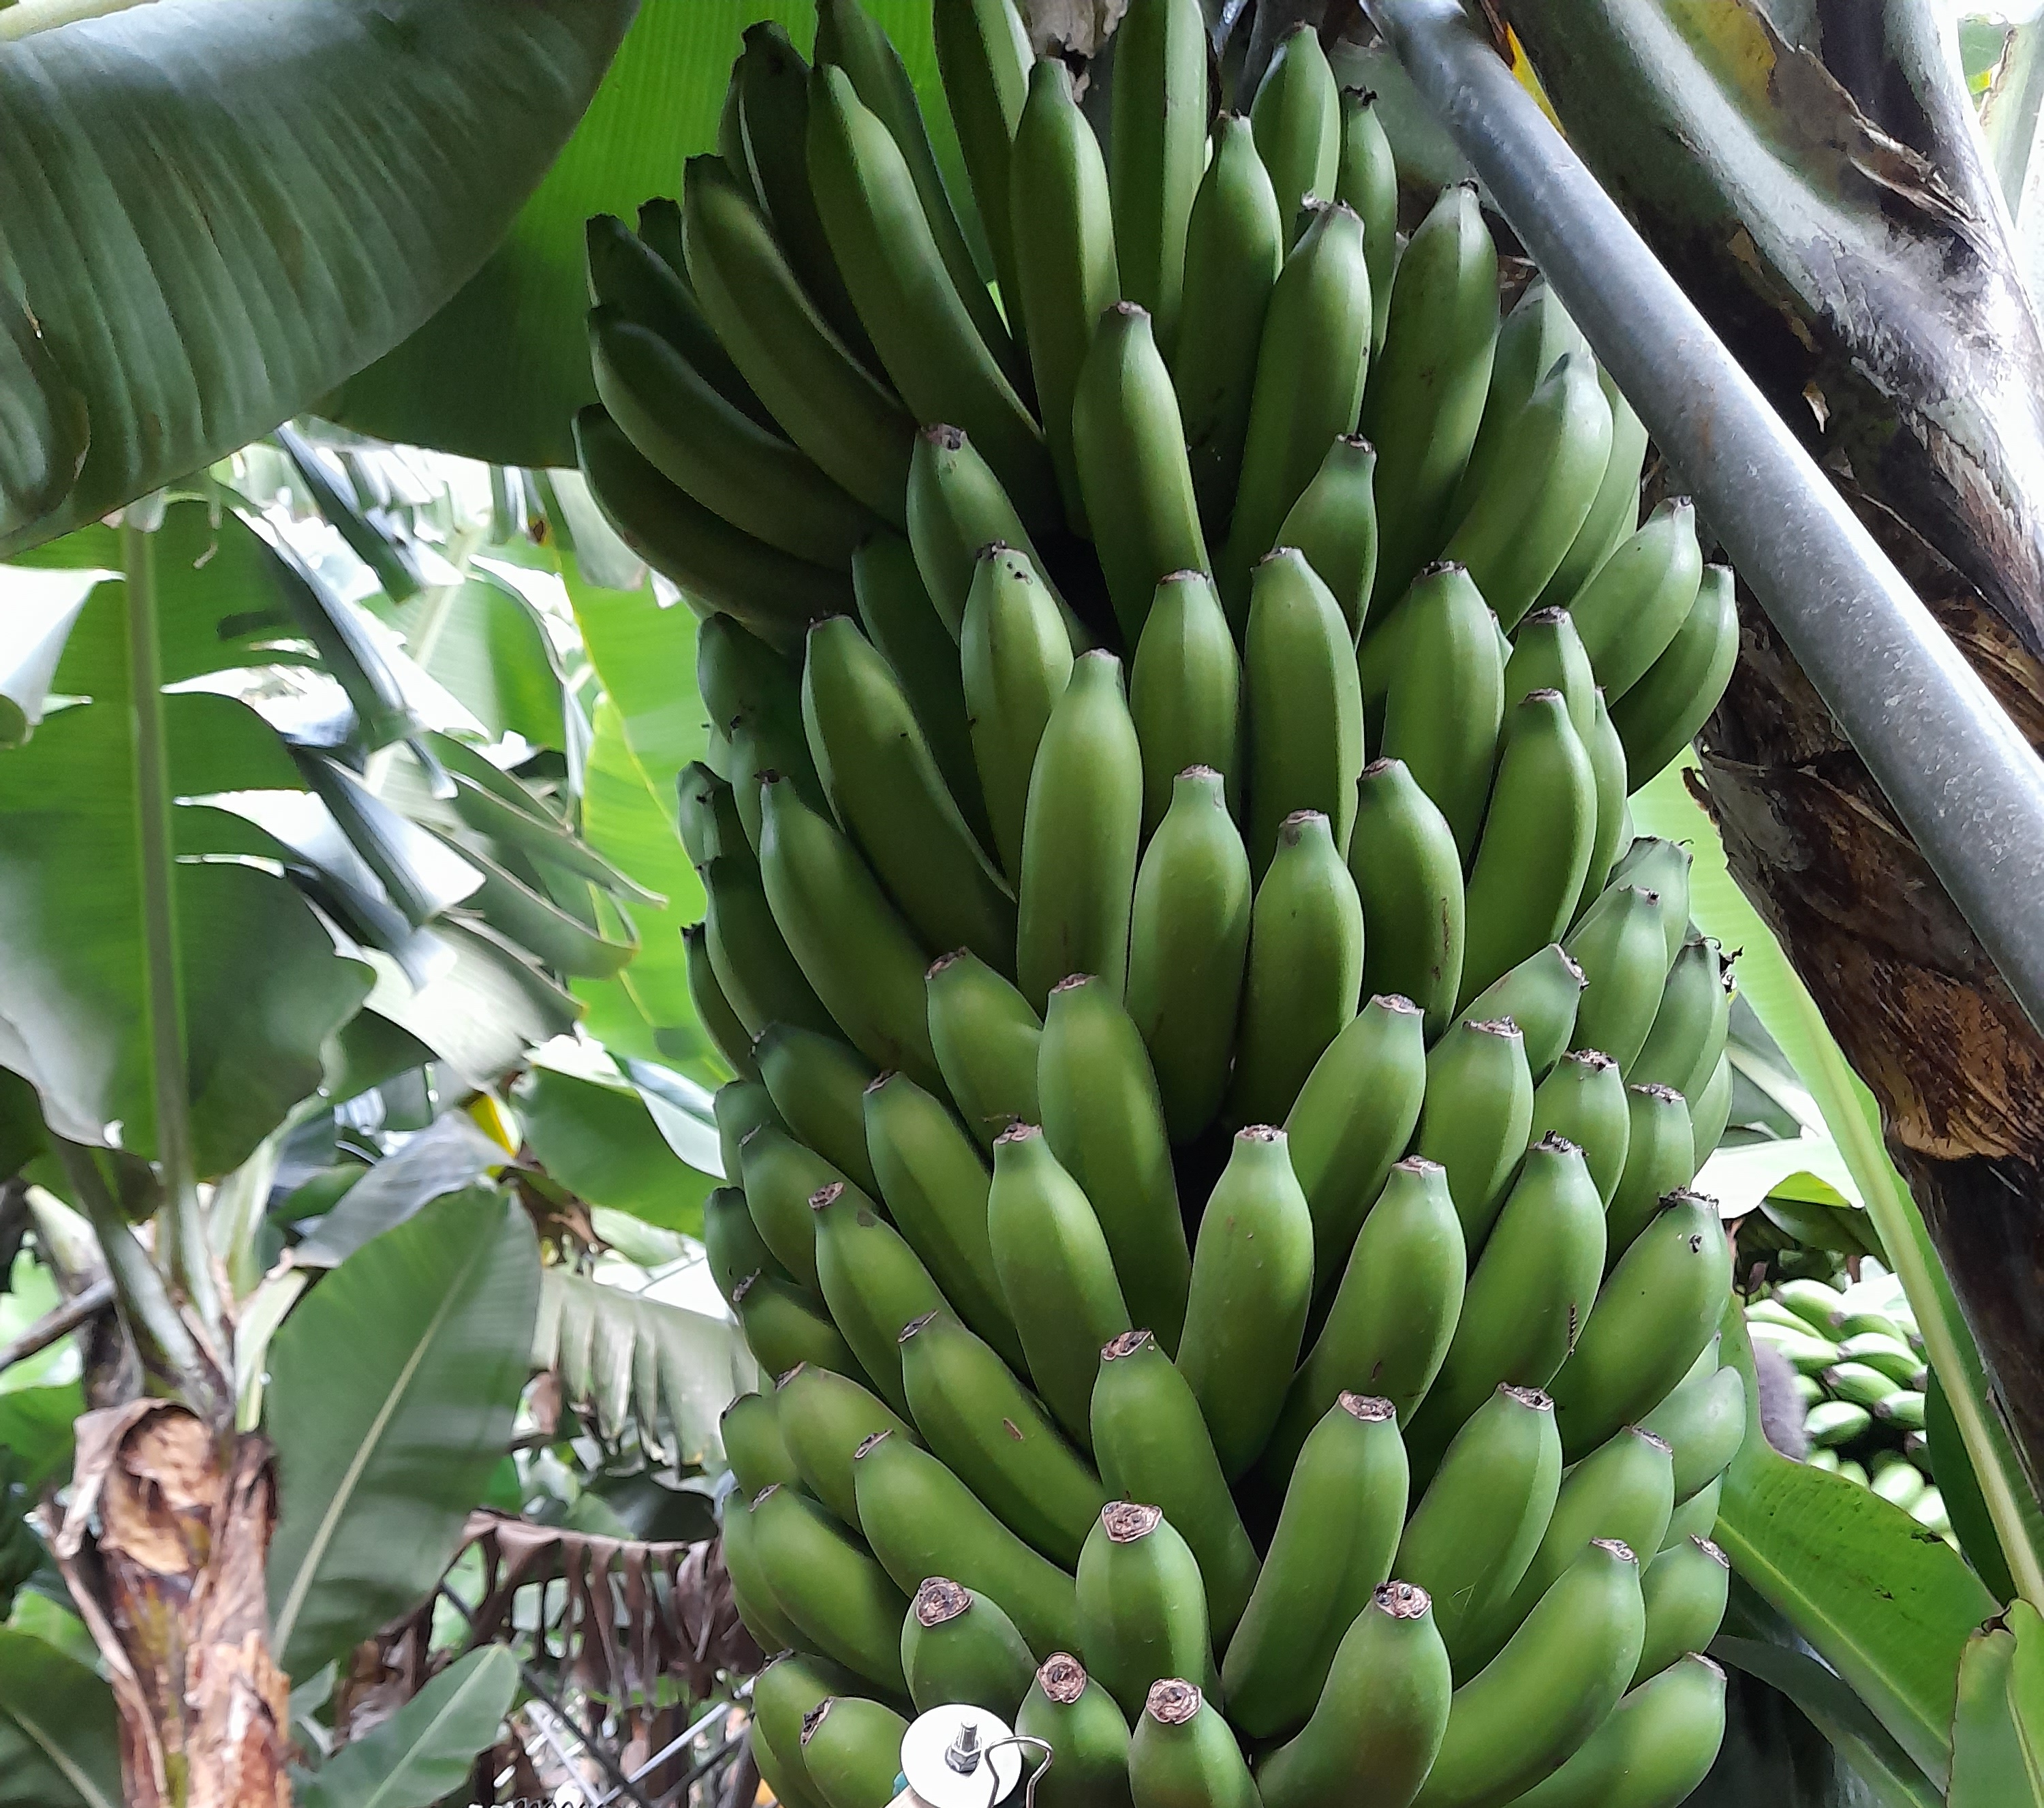
Label: Cut